Women in War

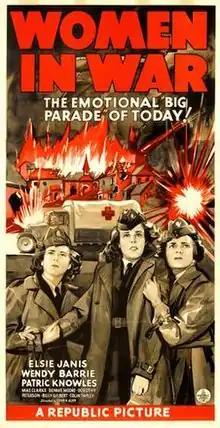
Film poster

Women in War is a 1940 American war film about the nurses of the British Voluntary Aid Detachment during the Battle of France. Directed by John H. Auer and starring Wendy Barrie, Elsie Janis and Patric Knowles, it was nominated for an Oscar for Best Visual Effects (Howard Lydecker, William Bradford, Ellis J. Thackery, Herbert Norsch).